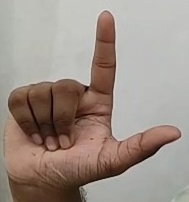
ASL sign: L